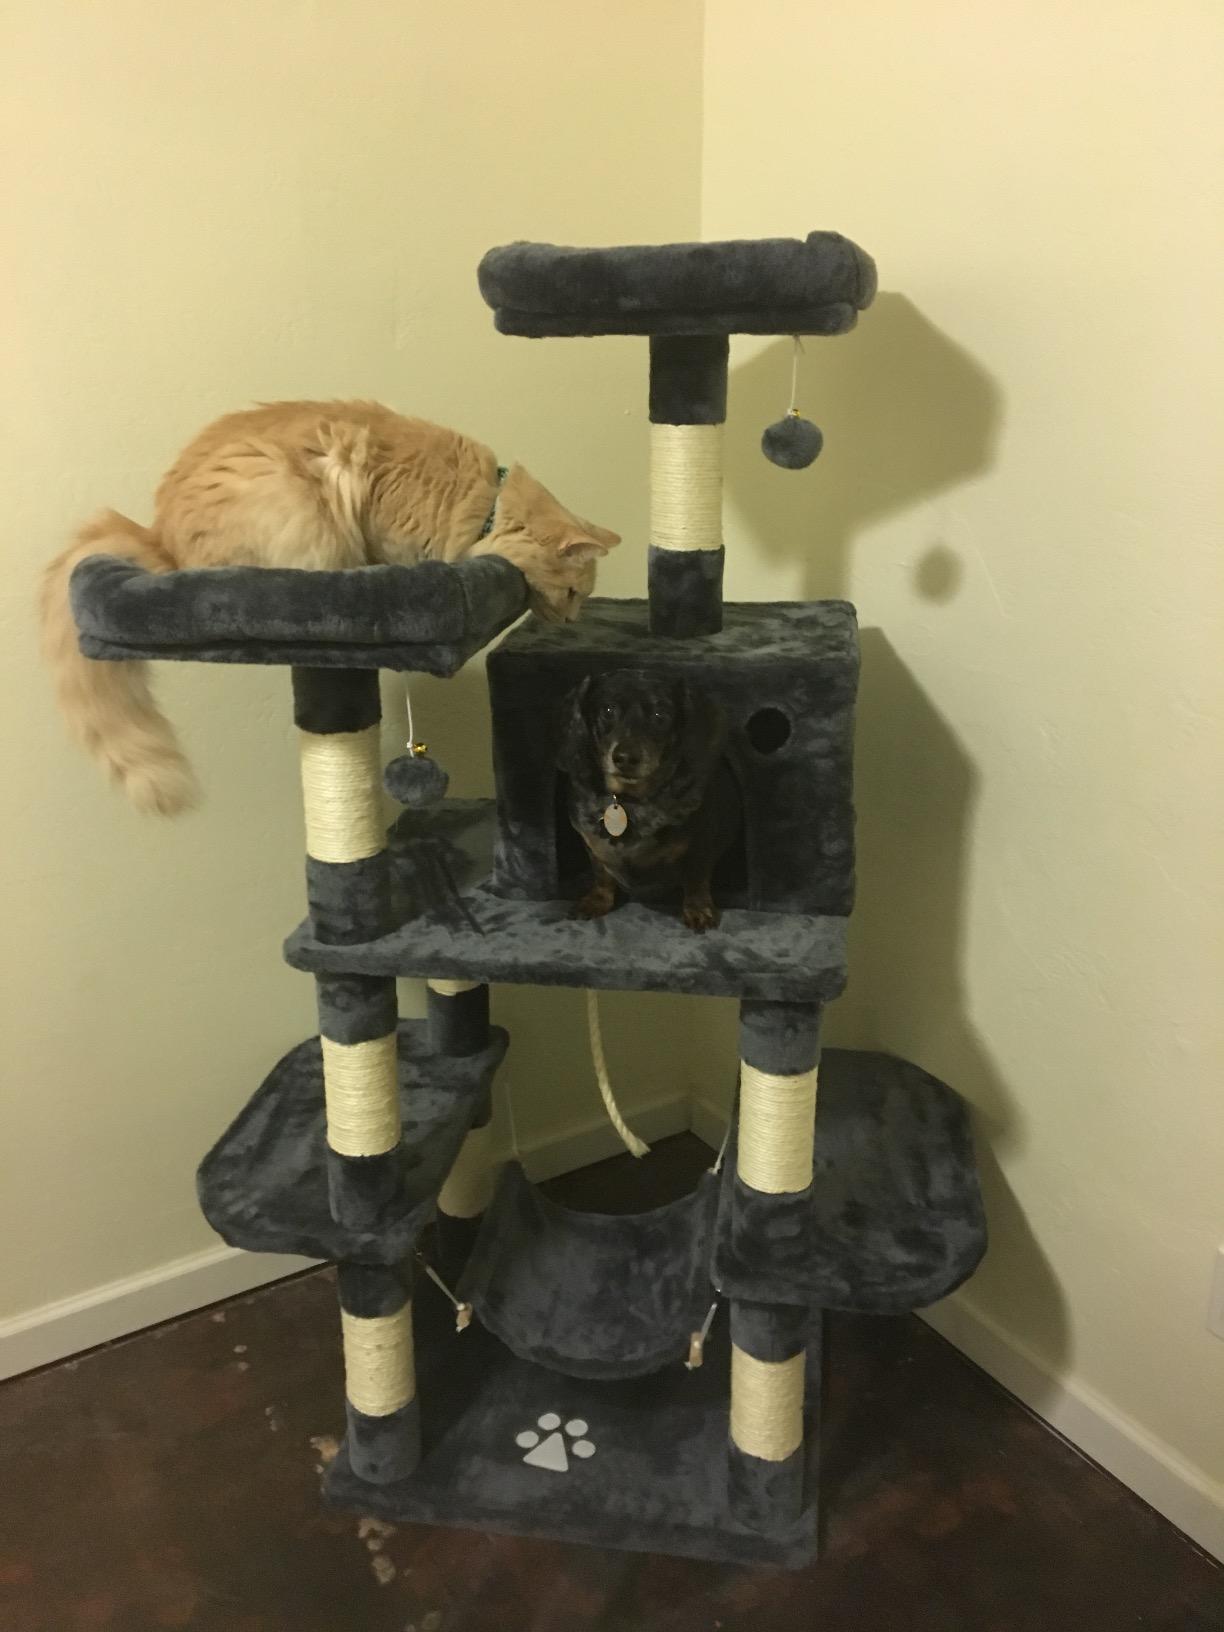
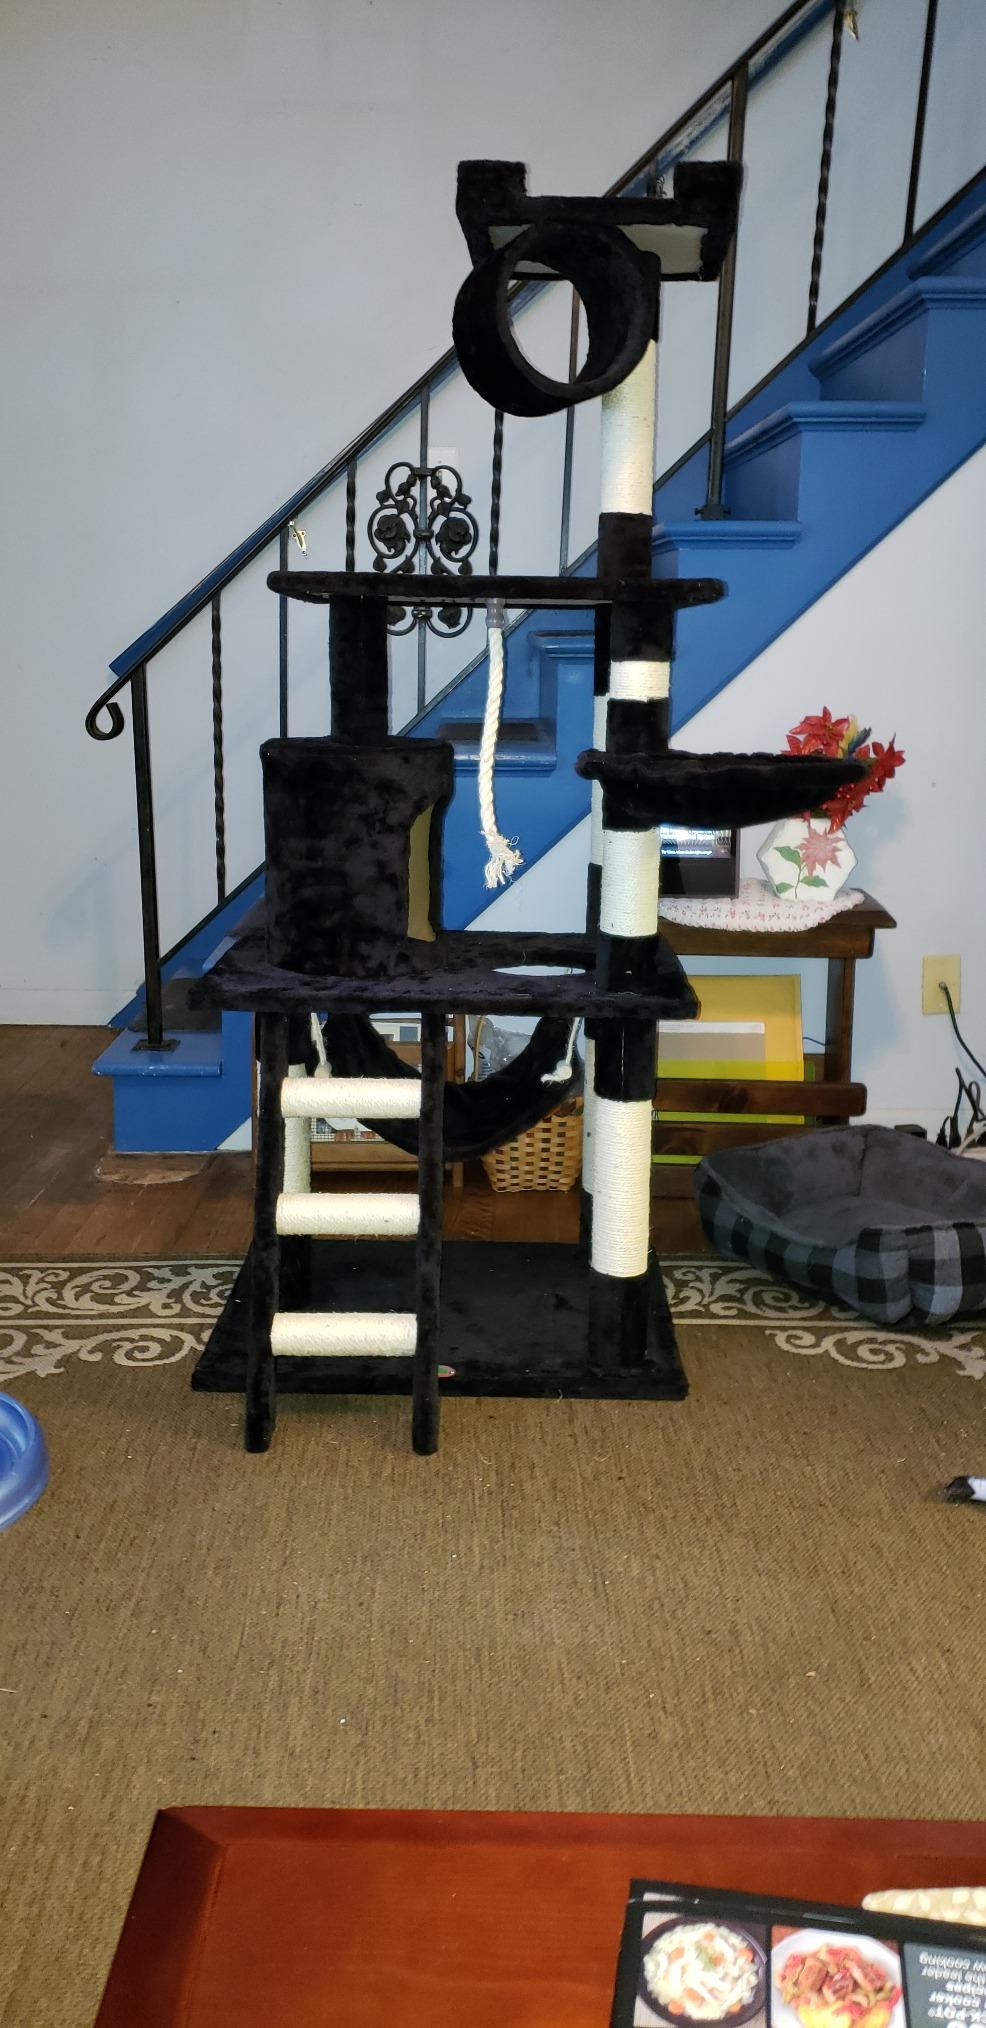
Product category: items_cat tree
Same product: no